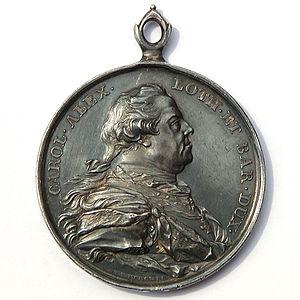
Charles-Alexandre de Lorraine, né le 12 décembre 1712 à Lunéville et mort le 4 juillet 1780 au château de Tervueren, près de Bruxelles, fils du duc Léopold Ier de Lorraine et frère de l'empereur François Iᵉʳ, est un prince lorrain au service de l'Autriche, qui a été gouverneur général des Pays-Bas autrichiens, grand maître de l'ordre Teutonique et chevalier de l'Ordre de la Toison d'or.